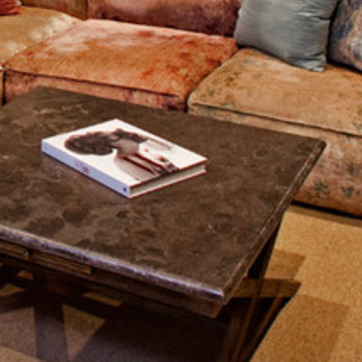
Material: paper